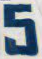
Number: 5